Morisco

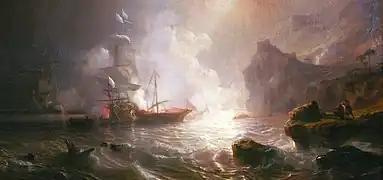
Many Moriscos joined the Barbary pirates in North Africa.

Miguel de Cervantes' writings, such as "Don Quixote" and "Conversation of the Two Dogs", offer ambivalent views of Moriscos.